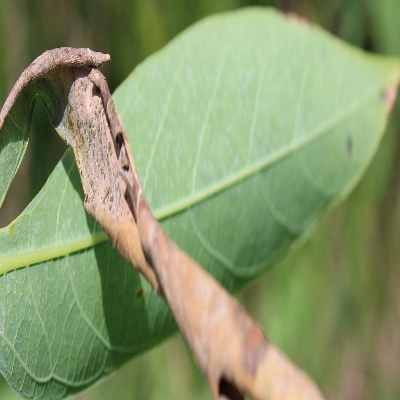
Crop: Cassava
Condition: bacterial blight